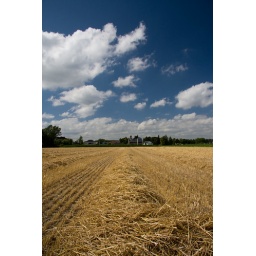
Straw and blue sky in Schelderode